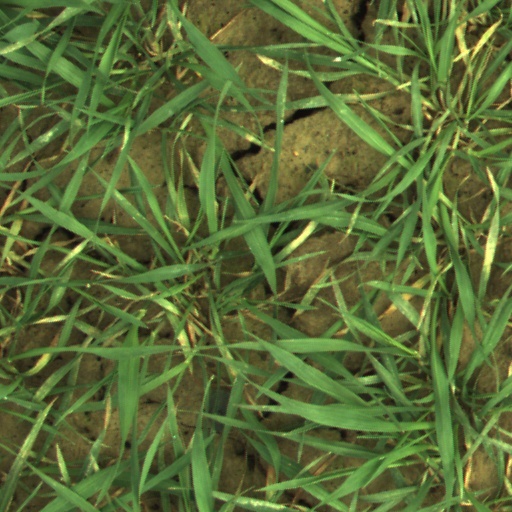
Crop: wheat